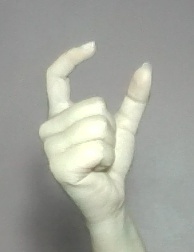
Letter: nun